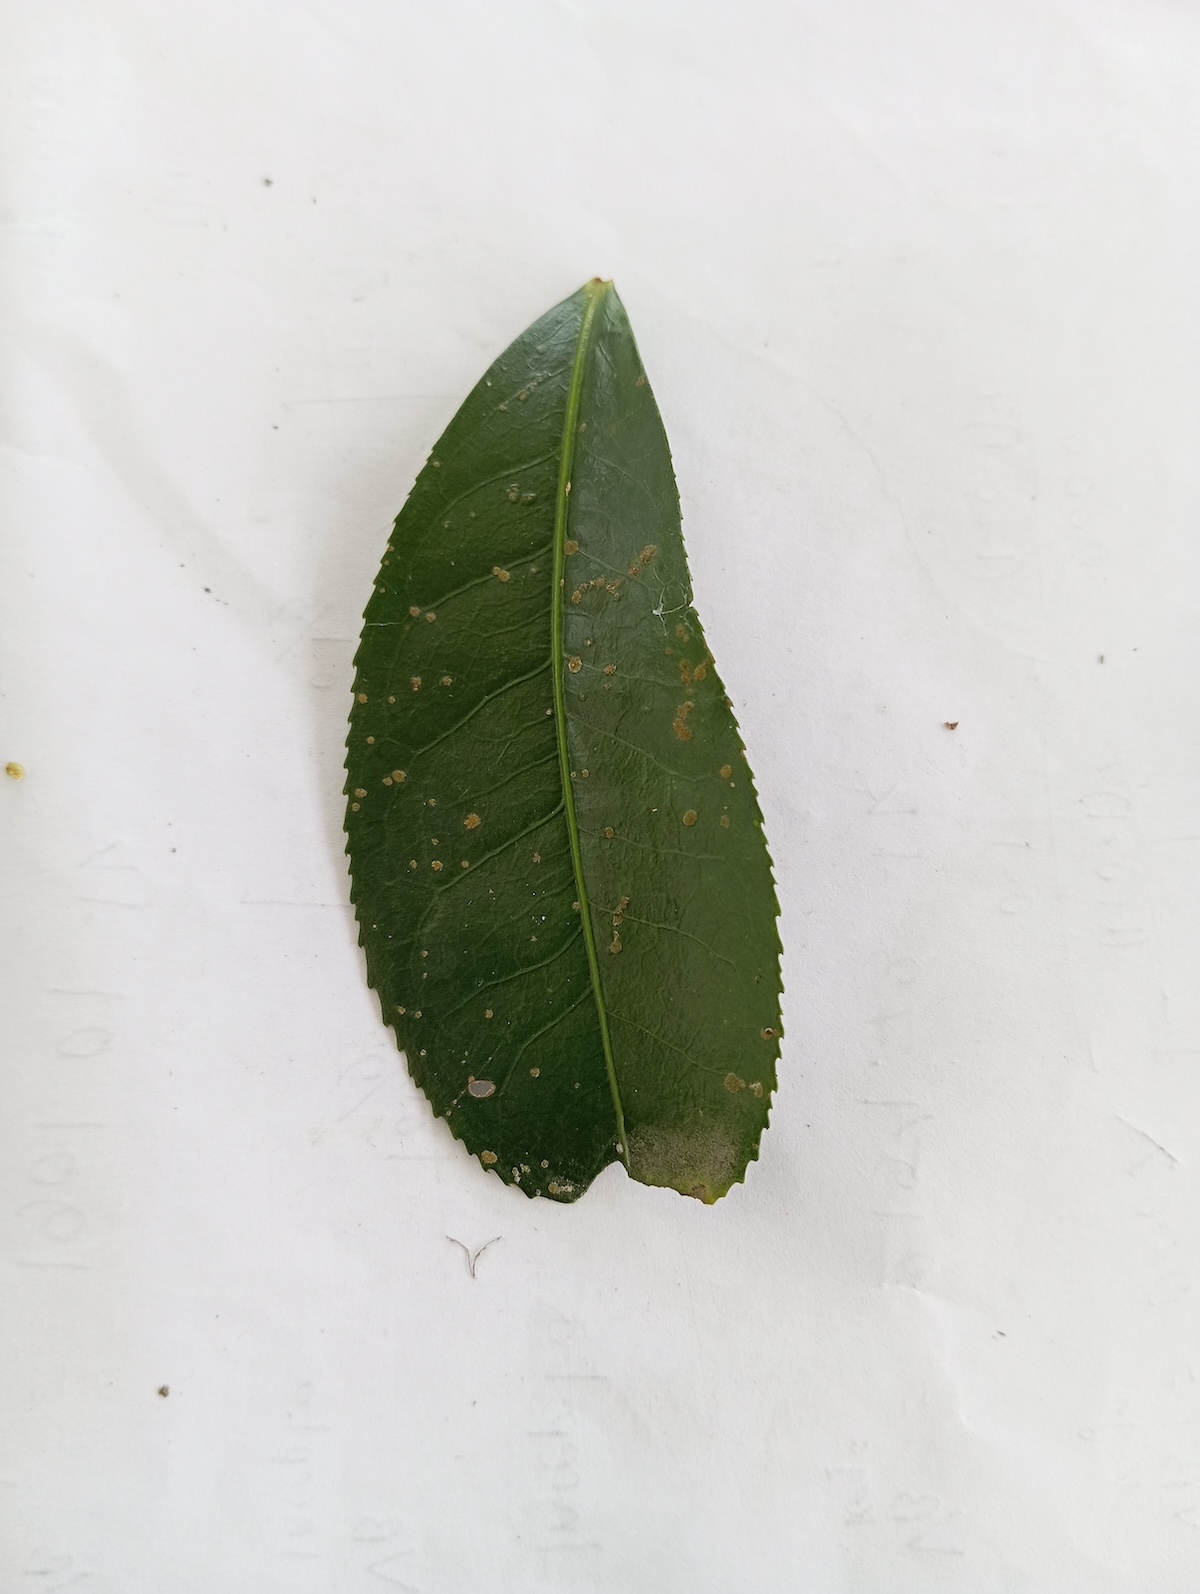
Label: Tea algal leaf spot